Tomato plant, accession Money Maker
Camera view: vertical (180 deg); turntable rotation: 30 degrees
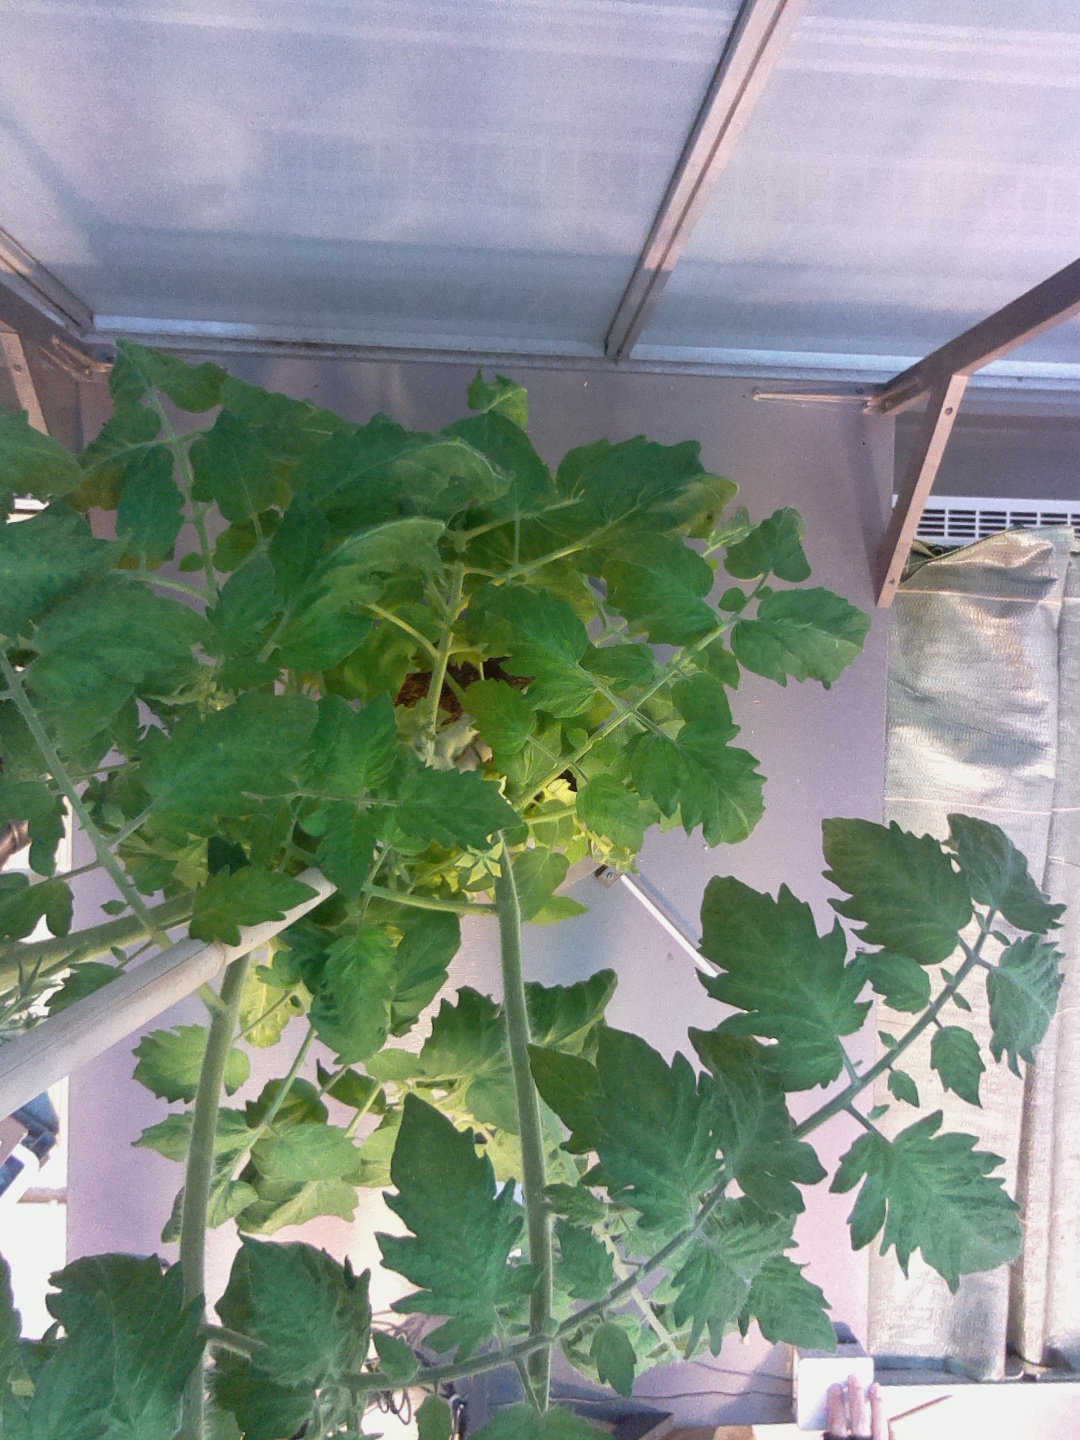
BBCH growth stage 67: Full flowering, 70%-80% of flowers open, more petals falling